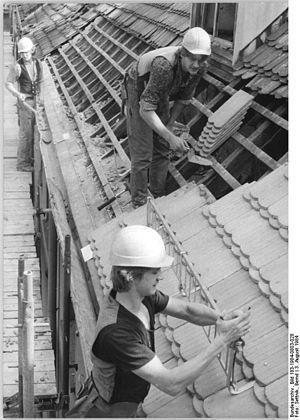
Dans le domaine de la construction la couverture, le couvert, désigne l'agencement de matériaux recouvrant un bâtiment pour le protéger des intempéries - même les murs isolés de séparation mitoyenne sont concernés. Le but principal de la couverture est de collecter et ensuite canaliser les eaux pluviales. La toiture assure une protection mécanique contre des agents extérieurs divers. Elle doit aussi résister aux contraintes mécaniques statiques de la neige et dynamiques des vents violents. Elle fait partie du gros œuvre.